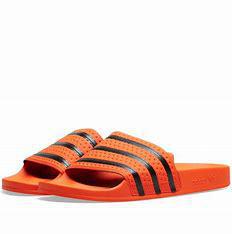
Brand: Adidas
Model: Adilette